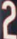
Number: 2